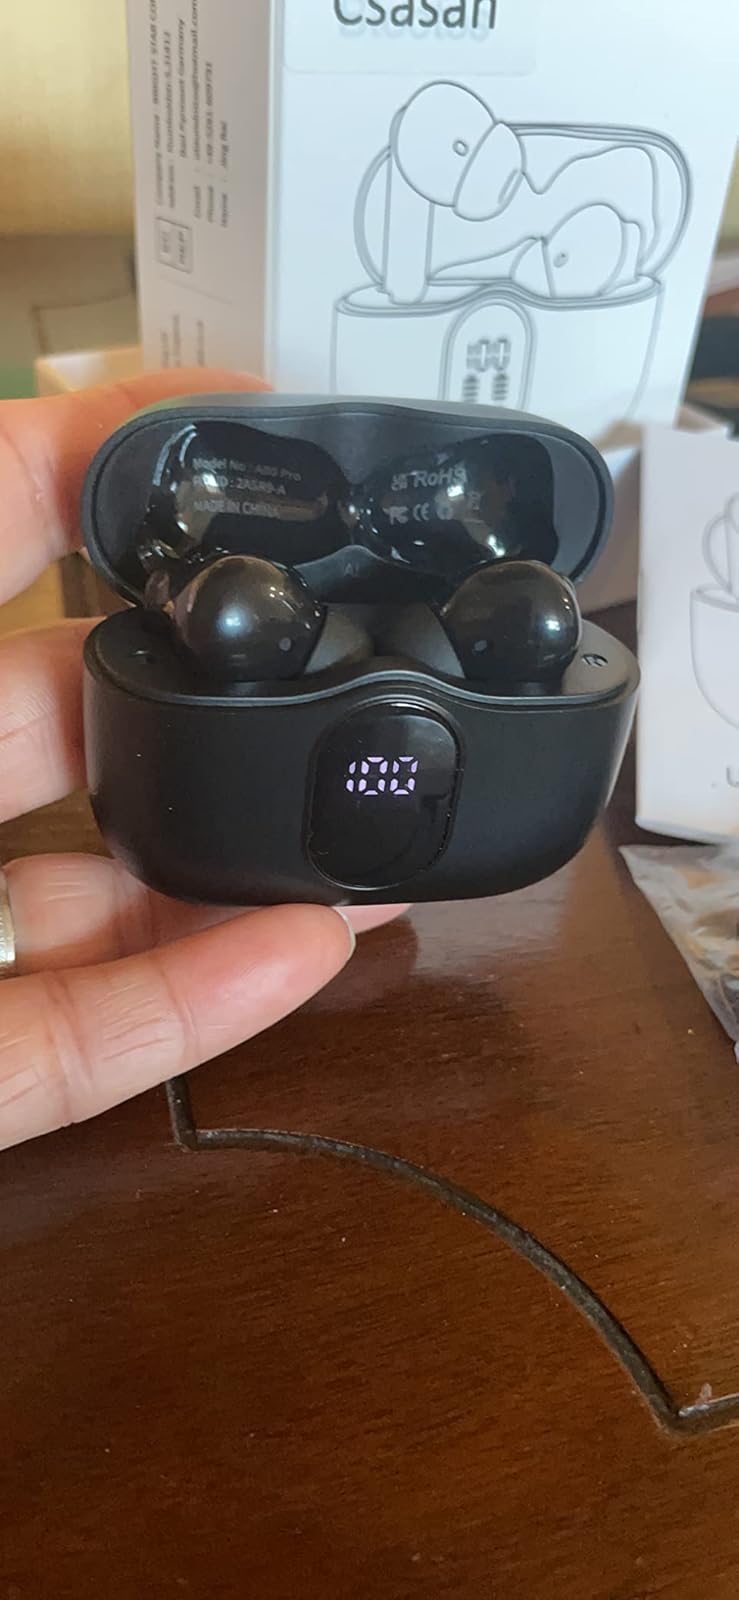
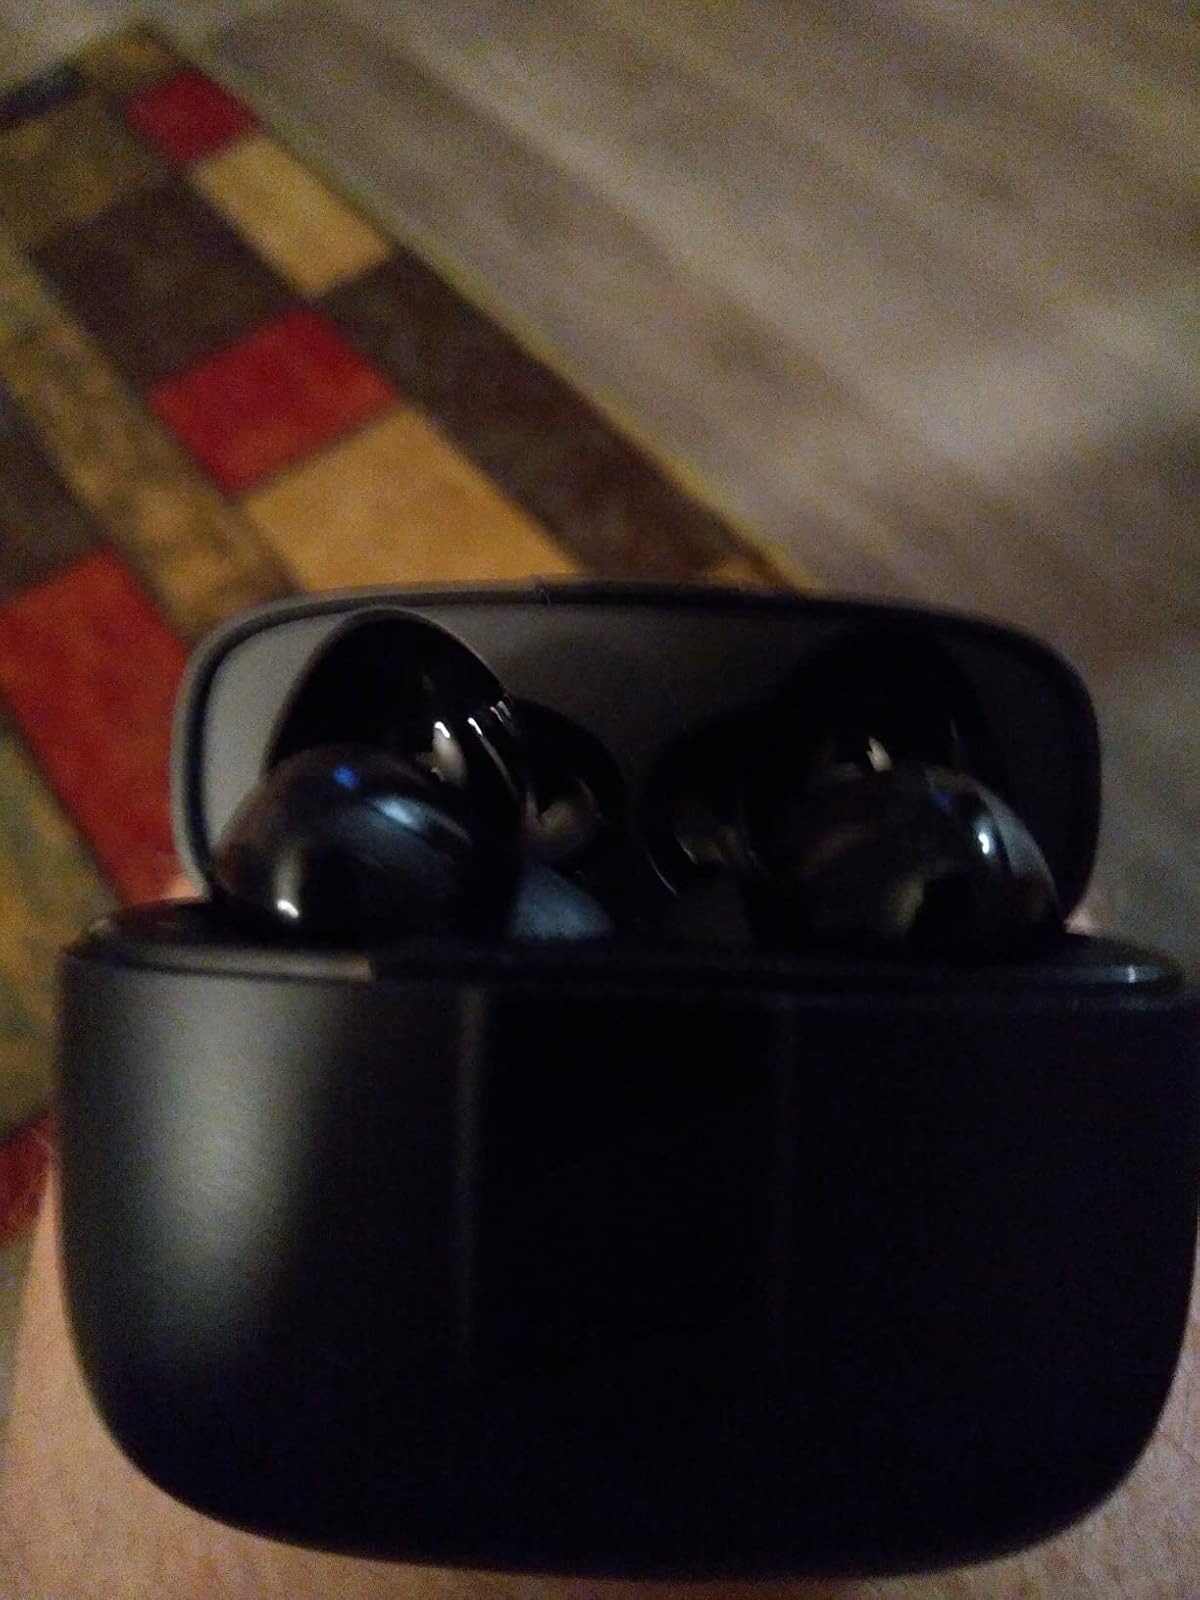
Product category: earbuds
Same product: no